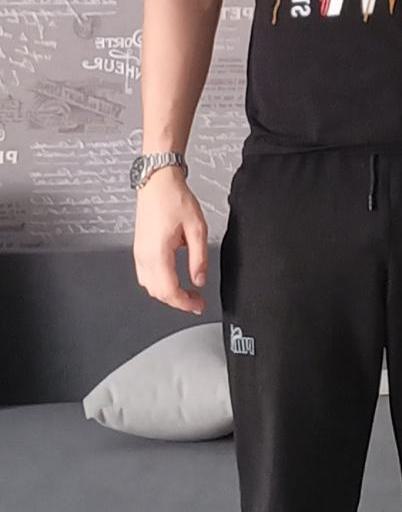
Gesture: no_gesture